Describe the emotion expressed in this image:  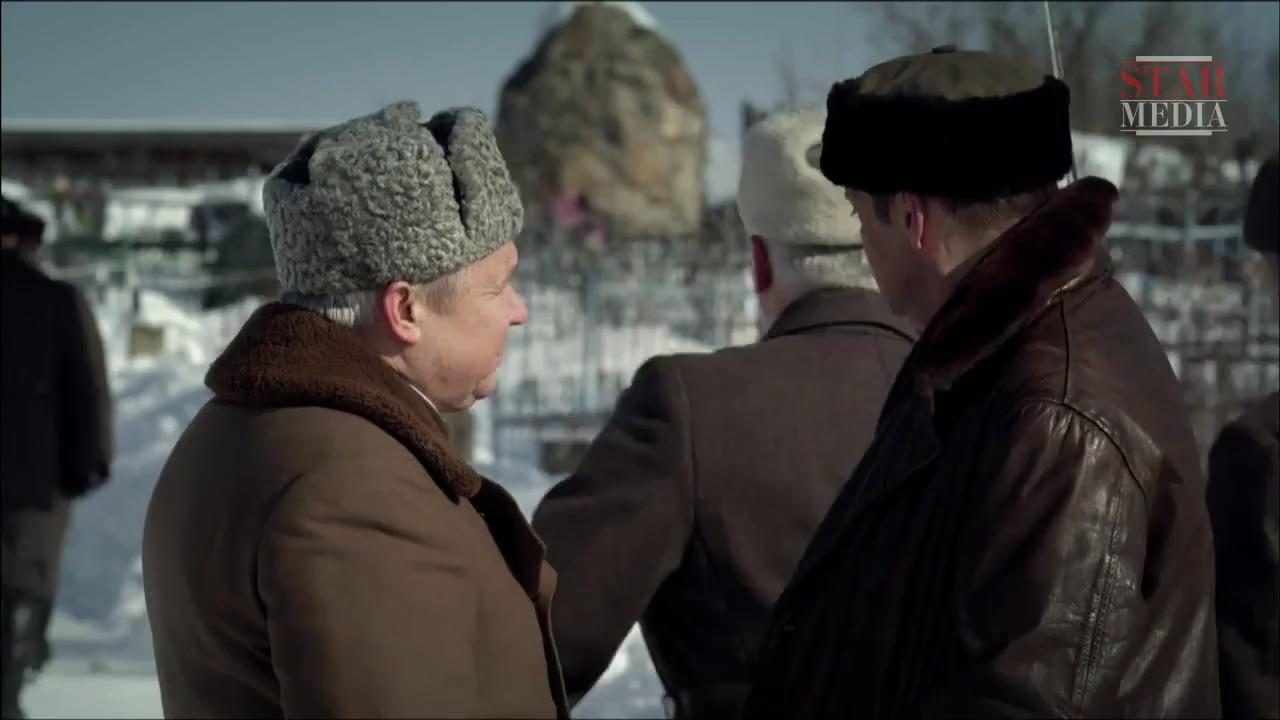
This person displays Suffering, valence and arousal with low intensity.